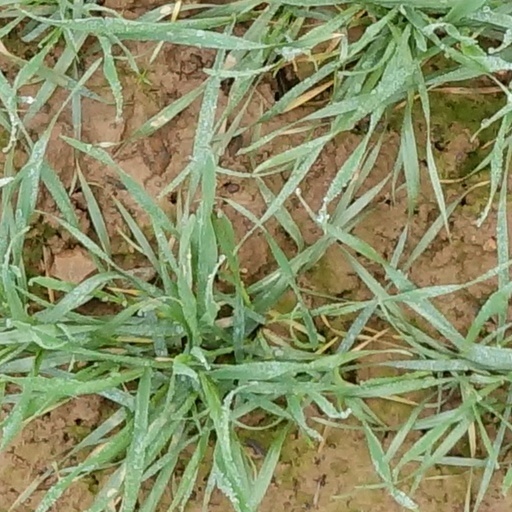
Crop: wheat